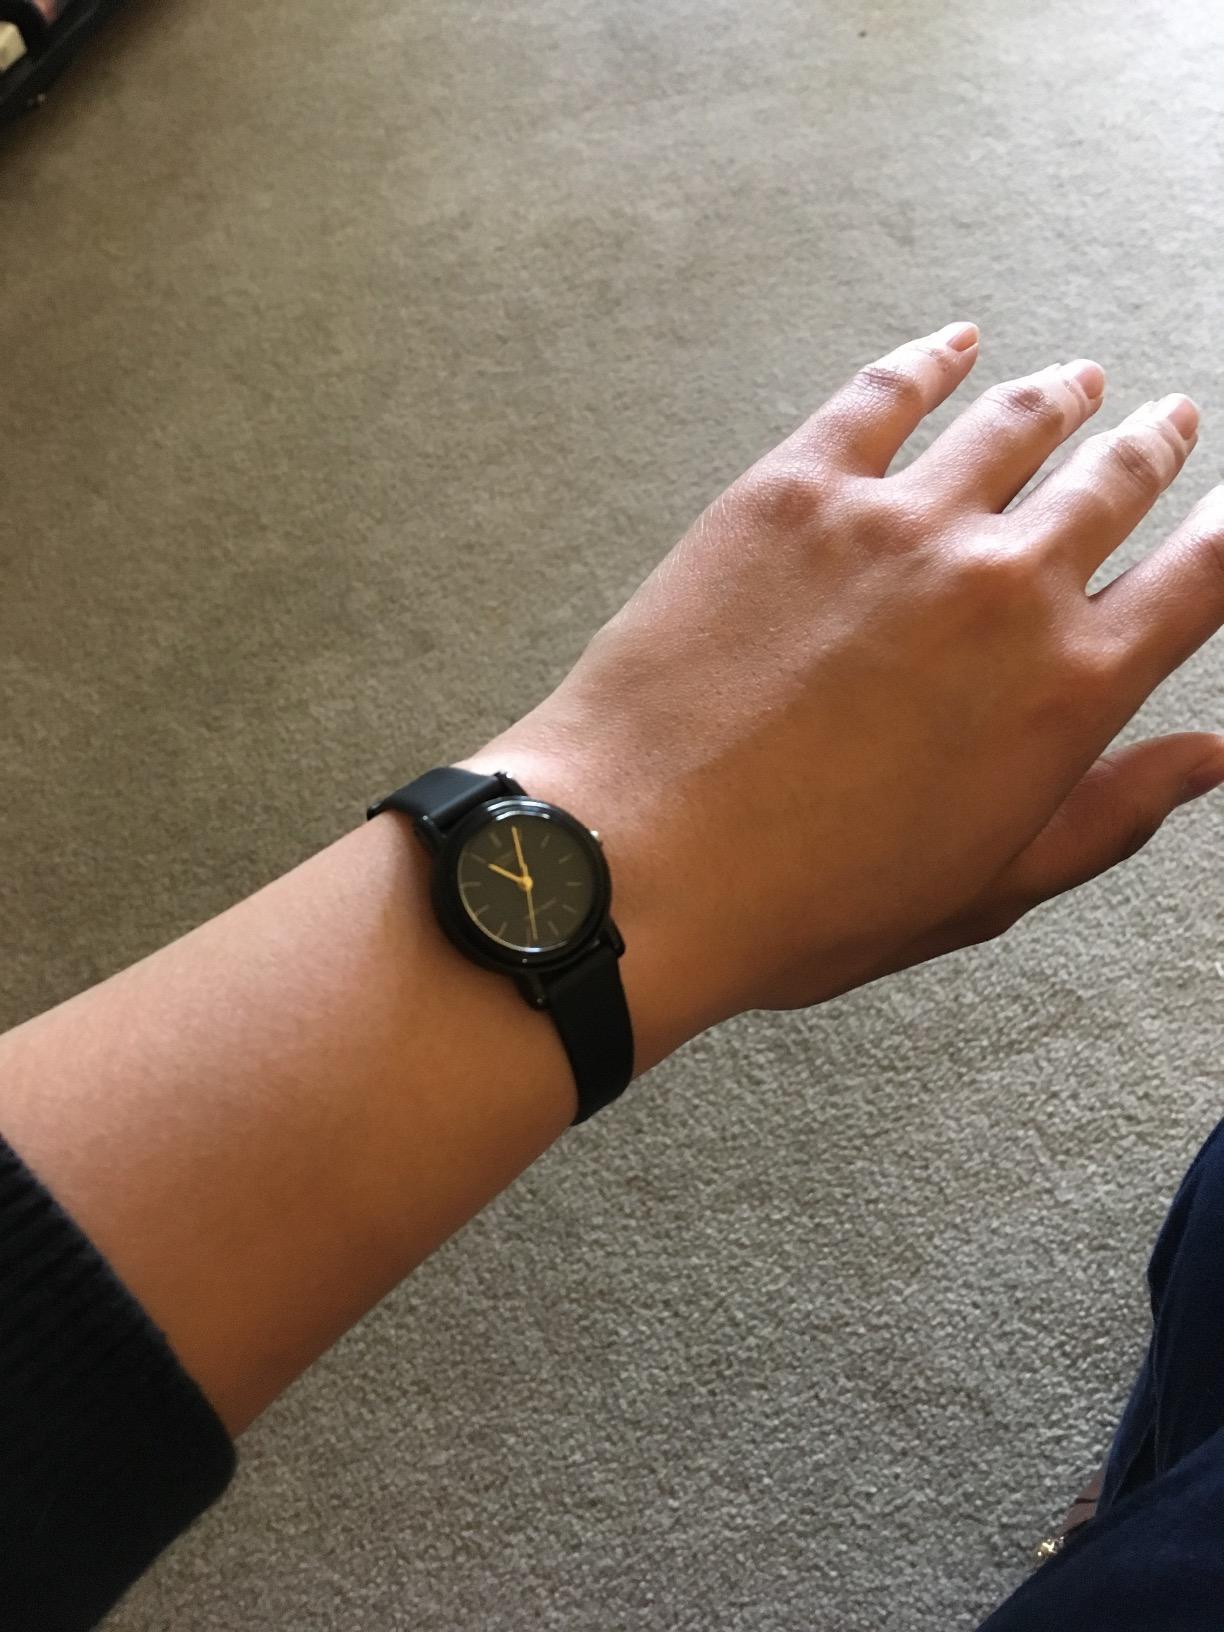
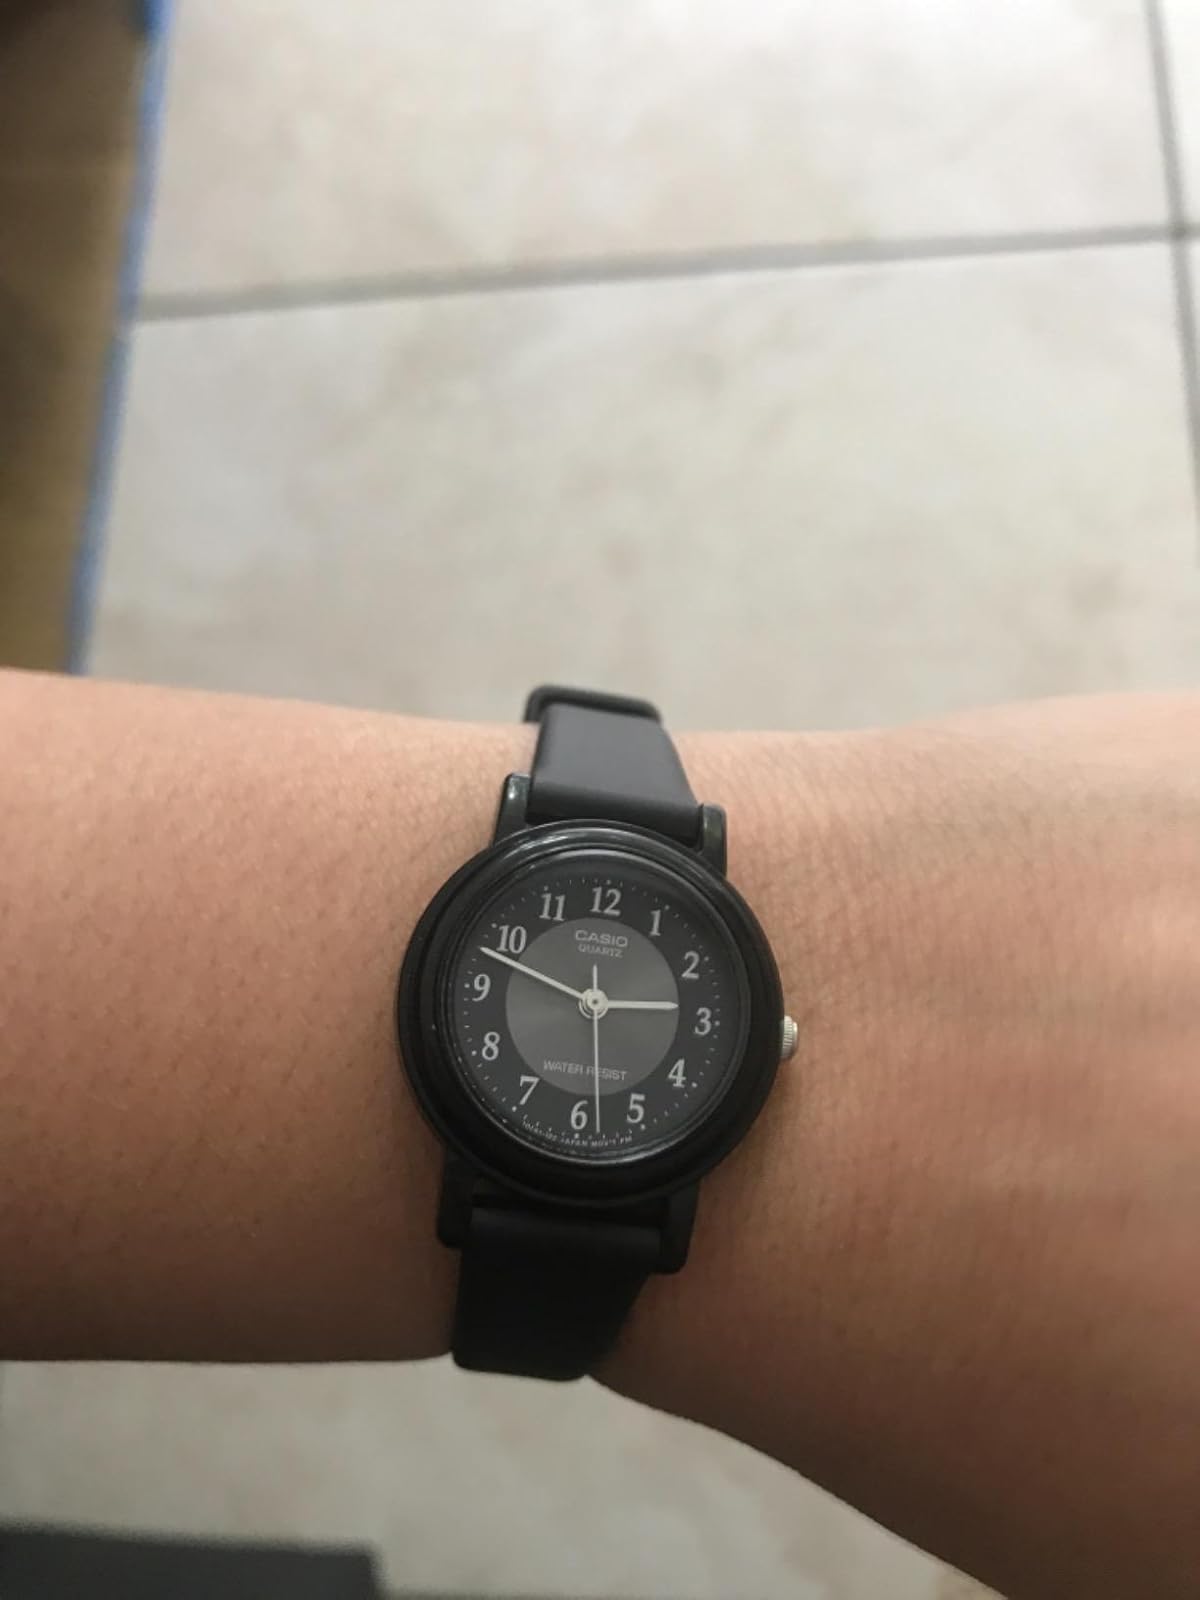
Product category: accessories_watch
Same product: no